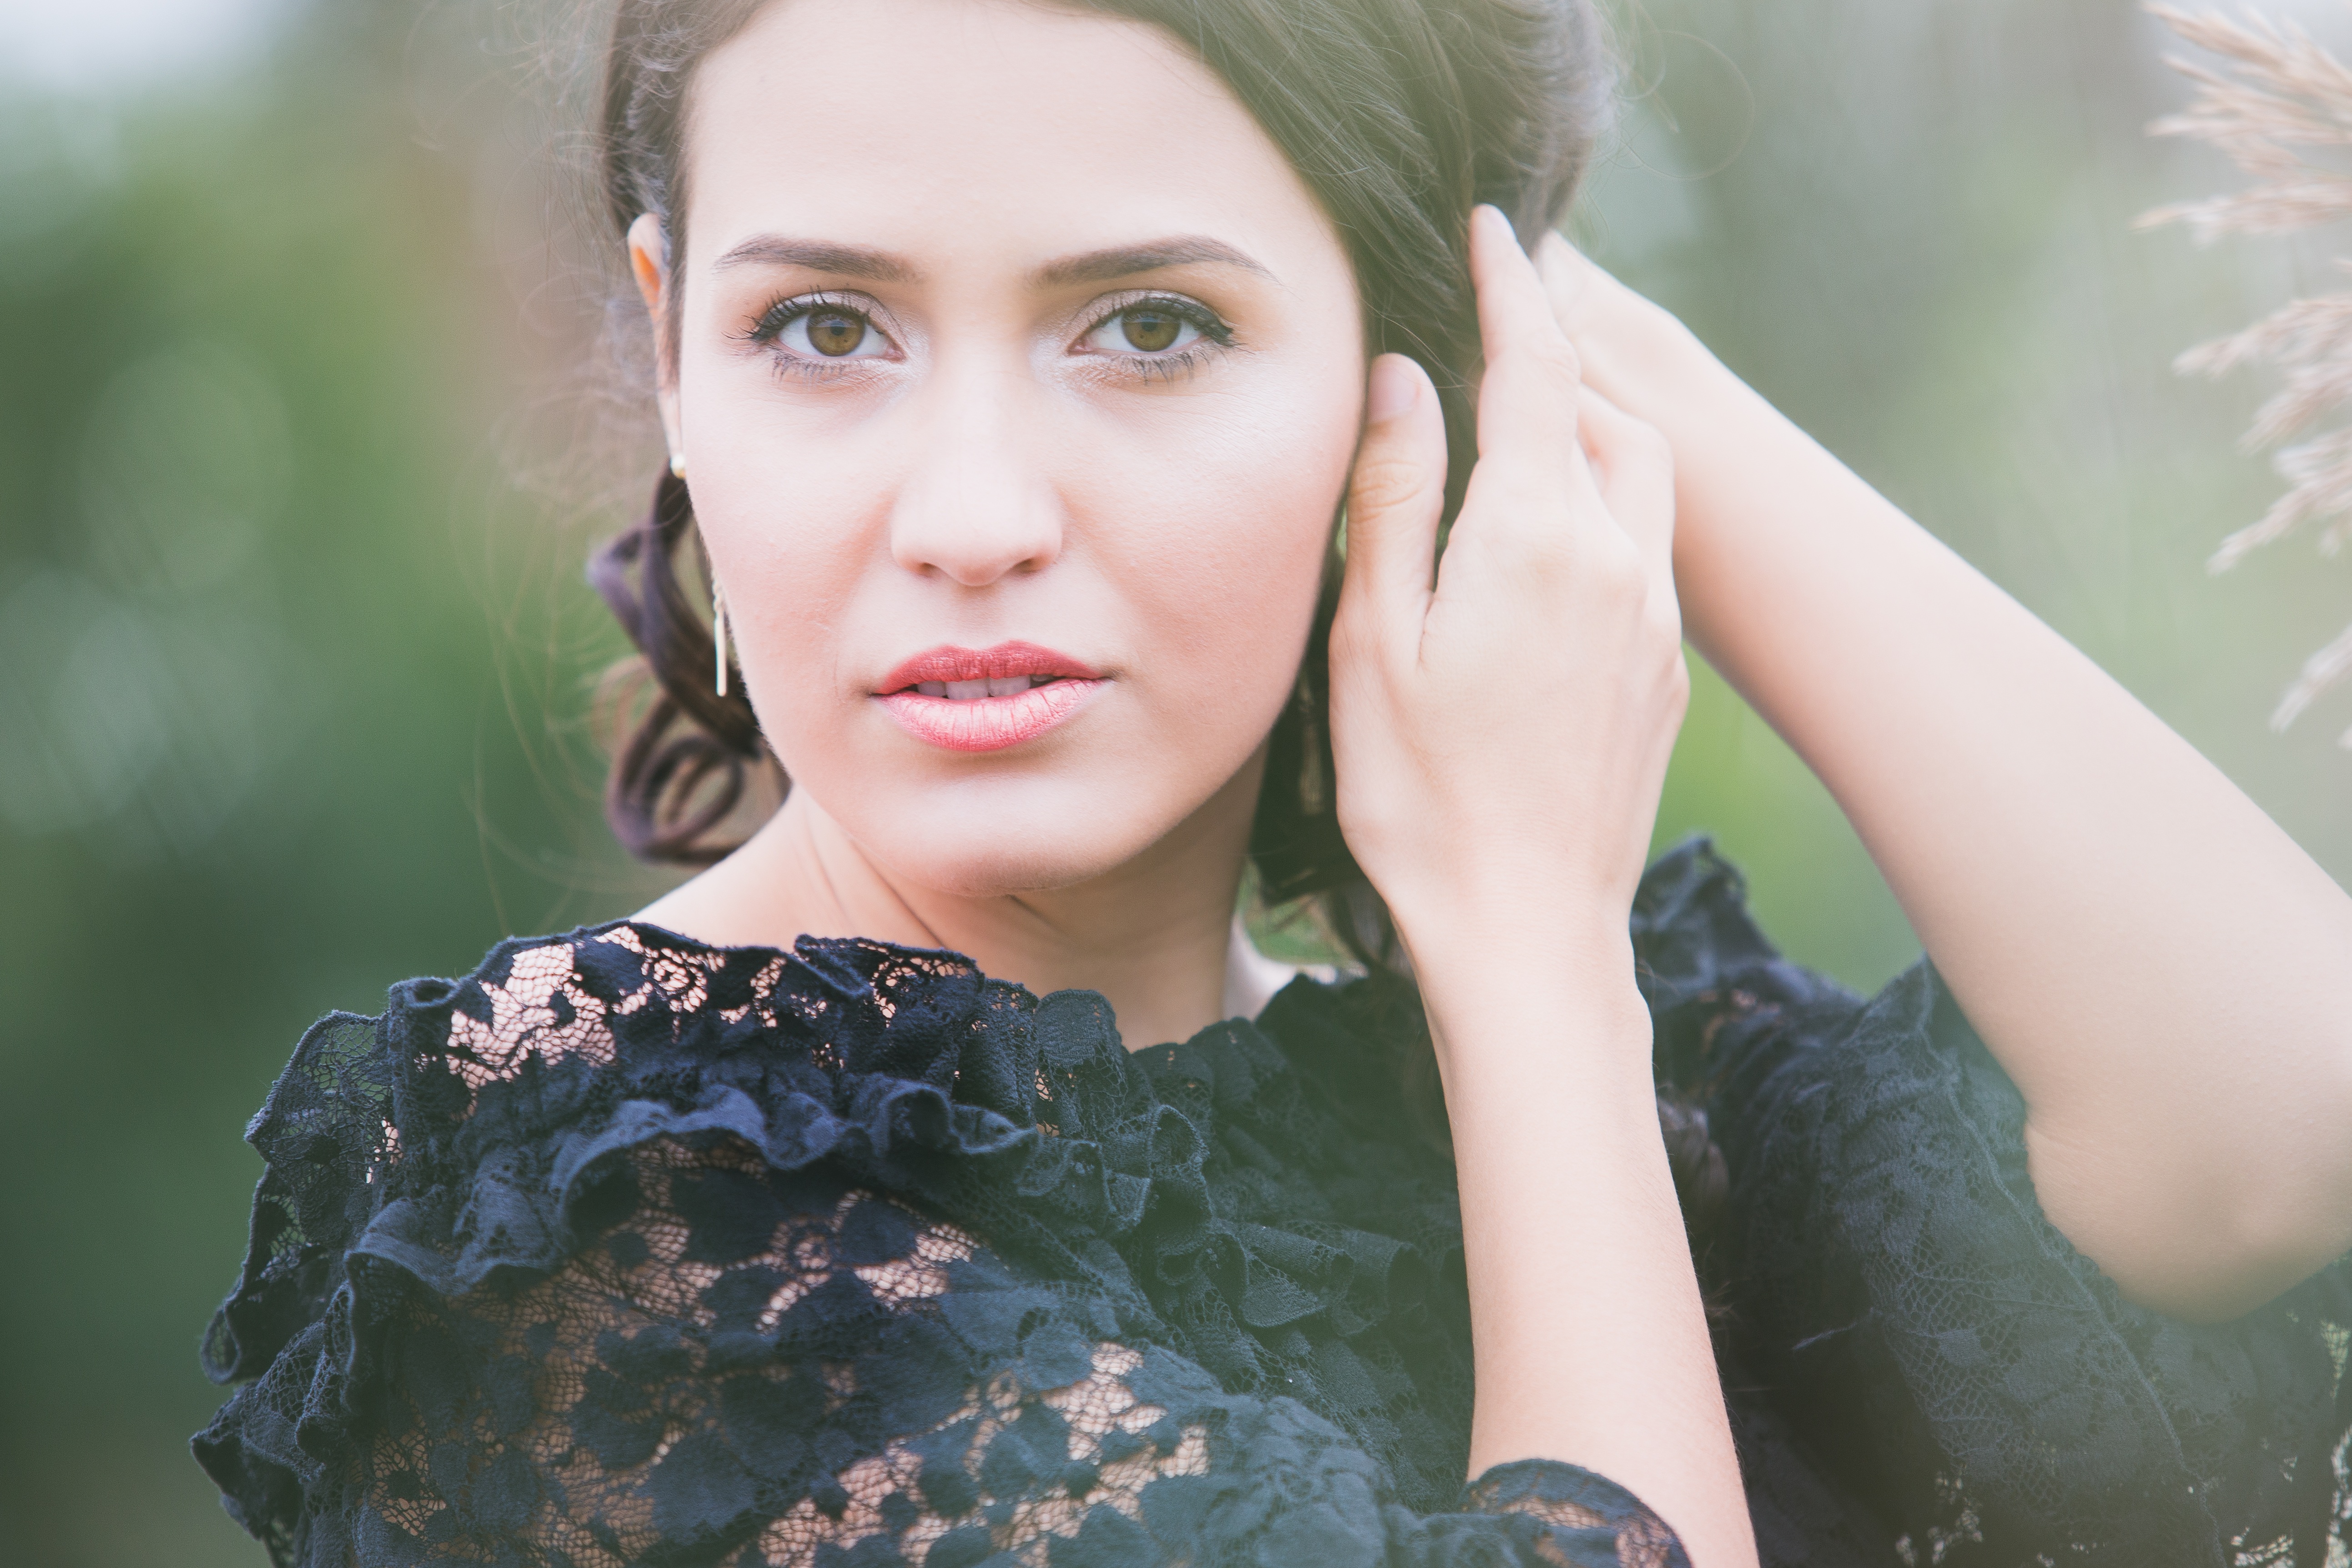
person, girl, woman, hair, photography, portrait, model, fashion, lady, hairstyle, smile, long hair, make up, face, dress, eye, head, photograph, skin, beauty, photo shoot, brown hair, brunet, portrait photography, in relation to